Education in the Philippines

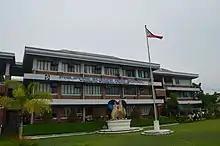
Philippine Science High School - Eastern Visayas Campus in March 2017

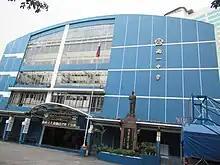
A Chinese high school in Manila

A highly centralized, experimental public school system was installed in 1901 by the Philippine Commission and legislated by Act No. 74. The law exposed a severe shortage of qualified teachers by large enrollment numbers in schools. As a result, the Philippine Commission authorized the Secretary of Public Instruction to bring more than 1,000 teachers from the United States, called the "Thomasites", to the Philippines between 1901 and 1902. These teachers were scattered throughout the islands to establish "barangay" schools. The same law established the Philippine Normal School (now the Philippine Normal University) to train aspiring Filipino teachers. Provincial governments supported the high school system. It included particular educational institutions, schools of arts and trades, an agricultural school, and commerce and marine institutes established in 1902 by the Philippine Commission.